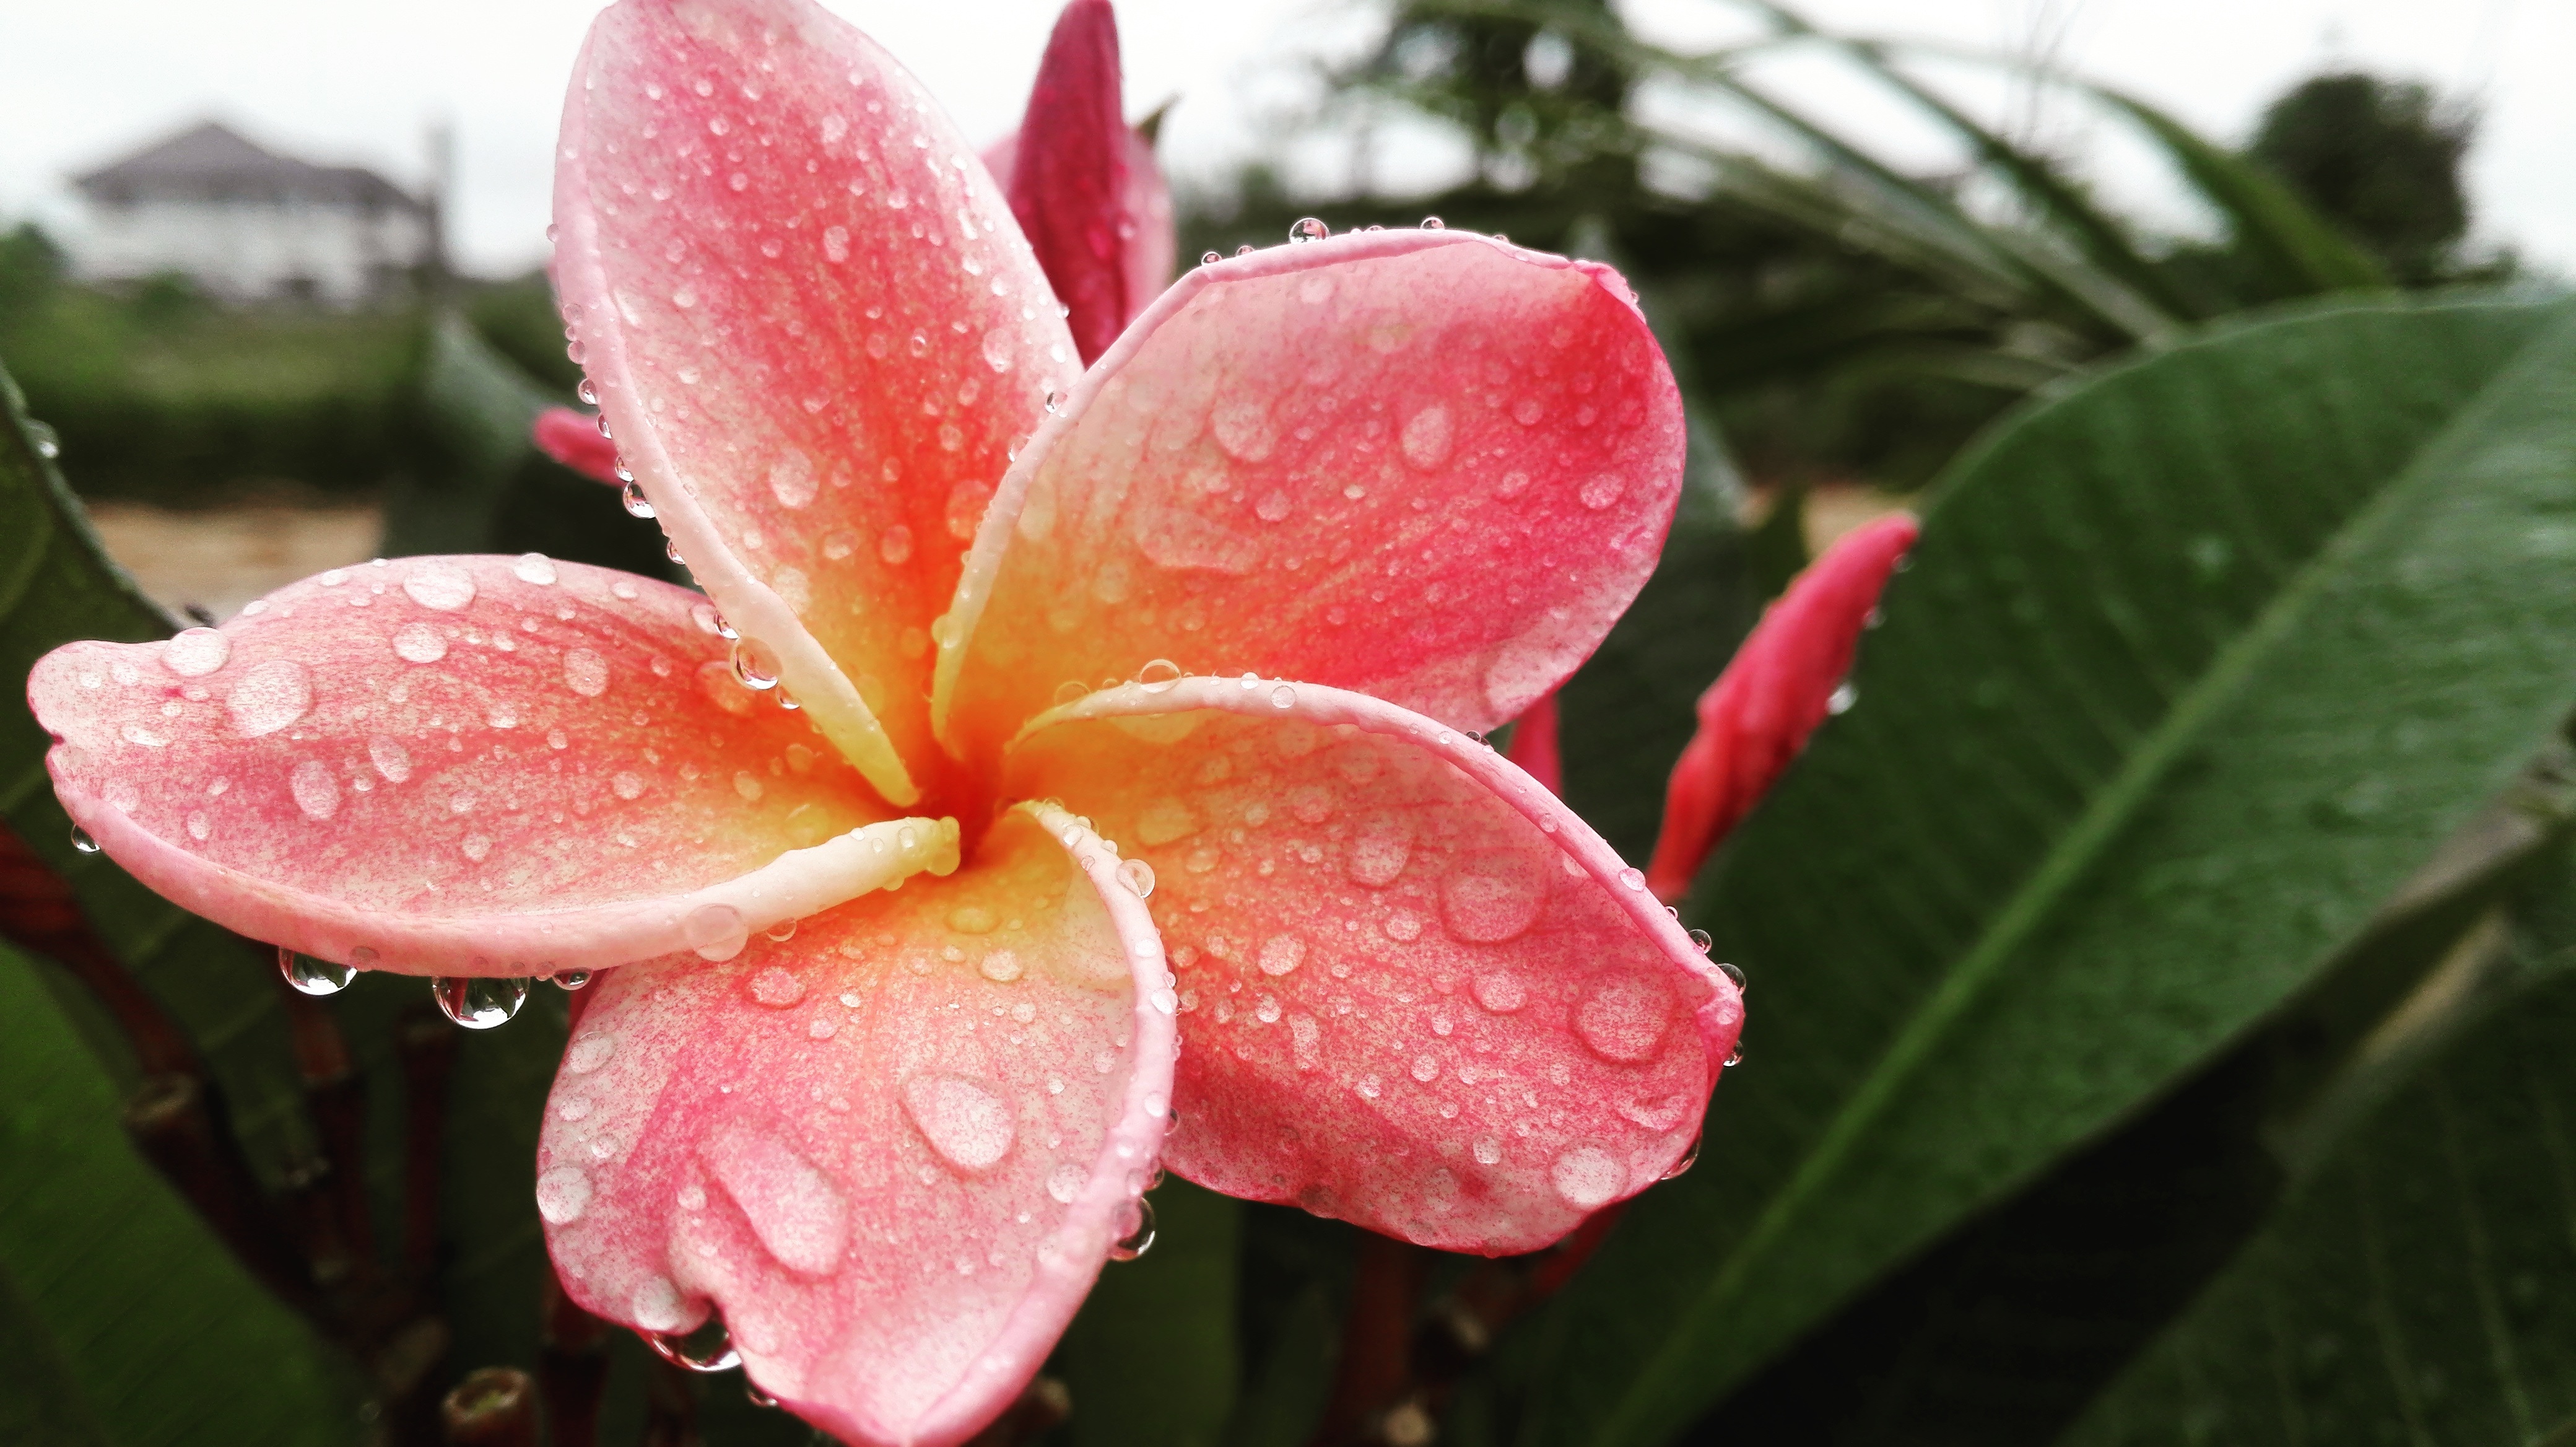
blossom, plant, leaf, flower, petal, botany, flora, shrub, macro photography, flowering plant, land plant